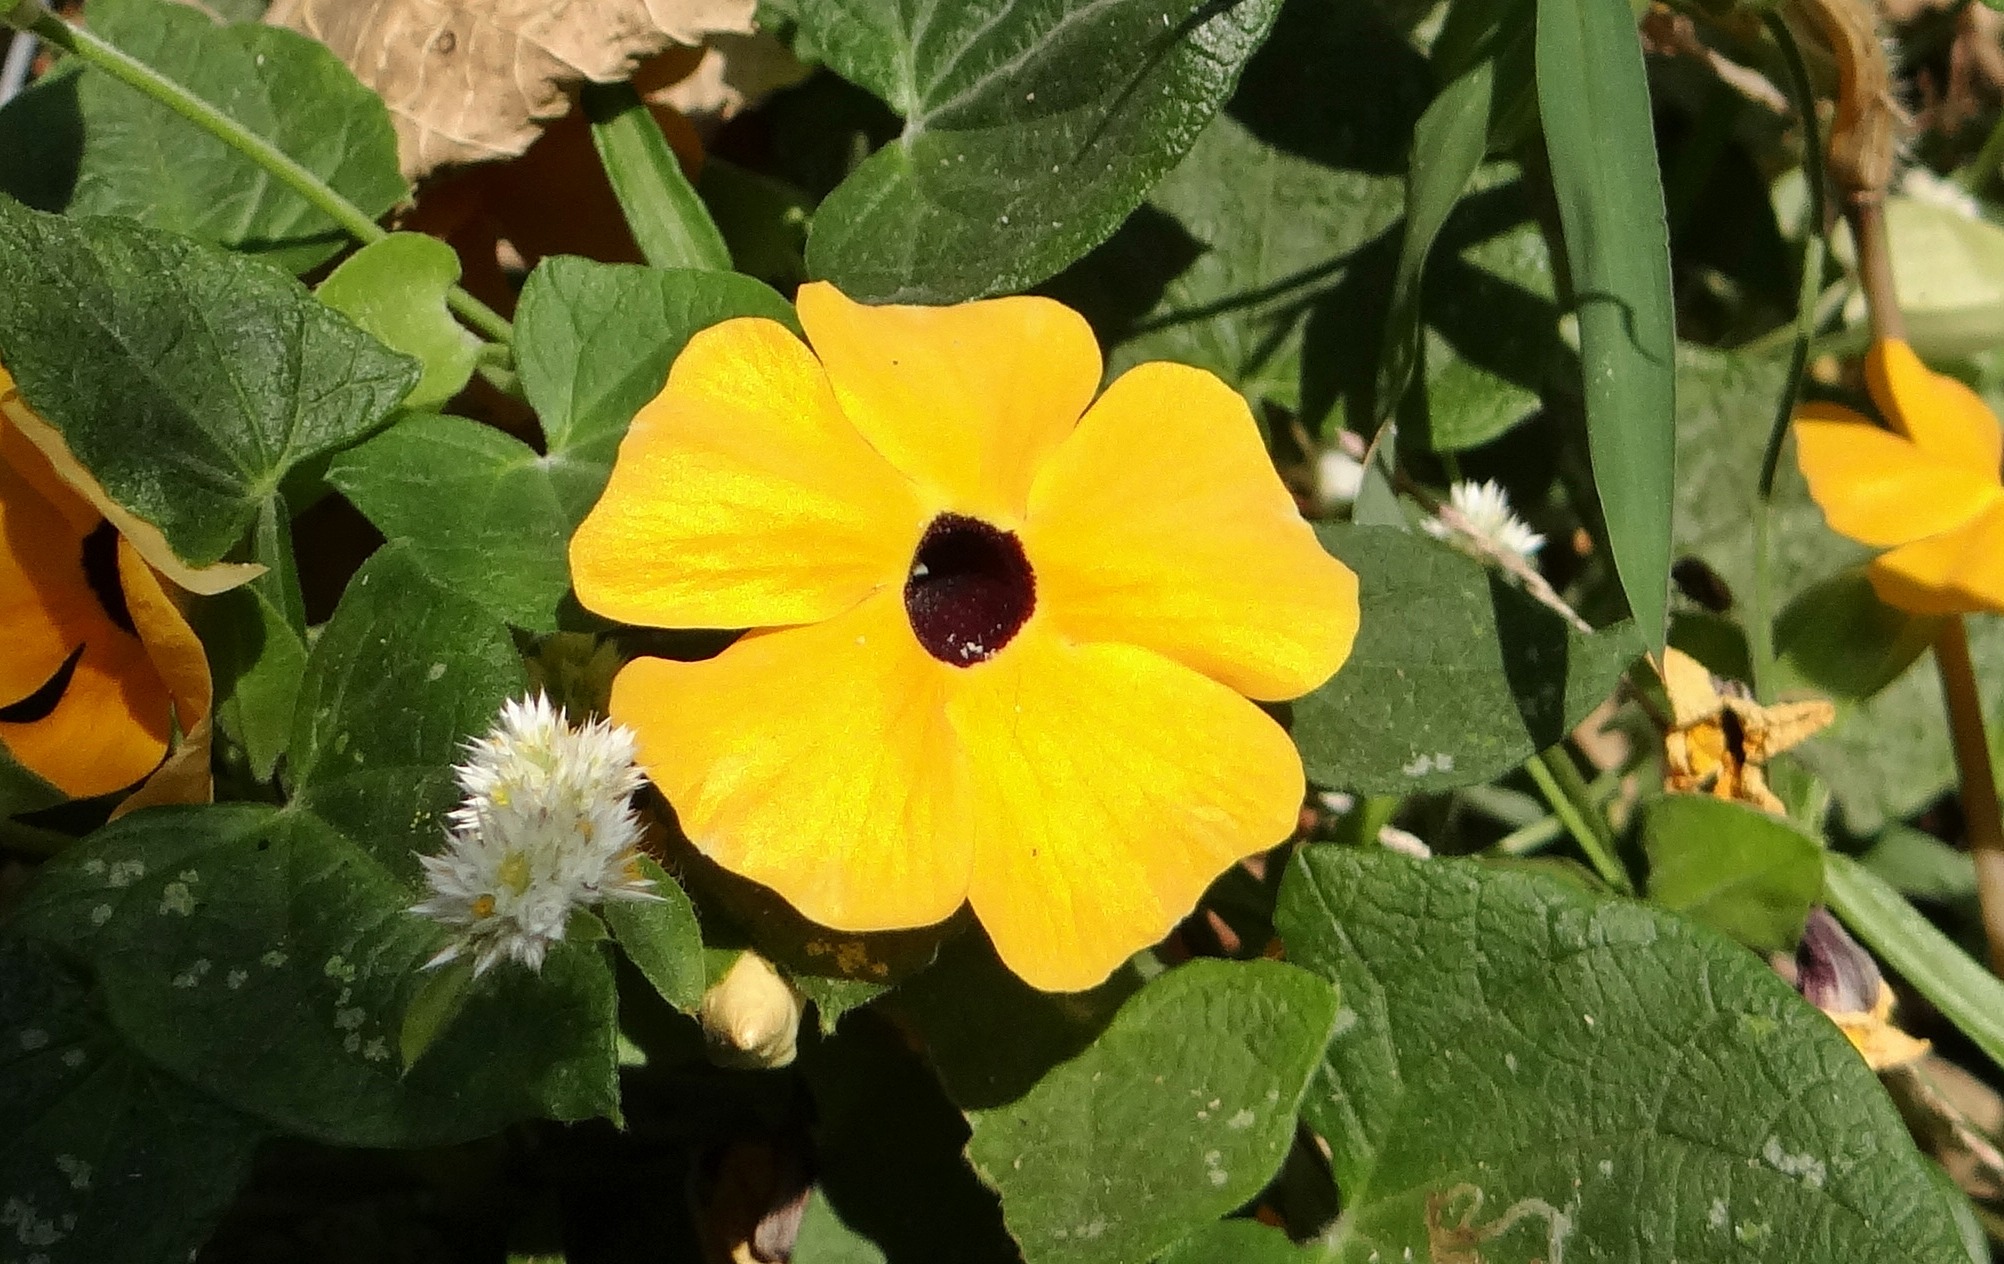
plant, flower, petal, produce, botany, yellow, dharwad, thunbergia alata, flora, wild flower, wildflower, gold, india, pansy, flowering plant, black eyed susan vine, annual plant, land plant, violet family